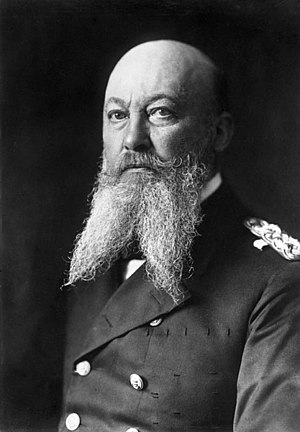
Alfred von Tirpitz
Alfred von Tirpitz var en tysk storadmiral før og under 1. verdenskrig.